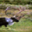
Label: deer